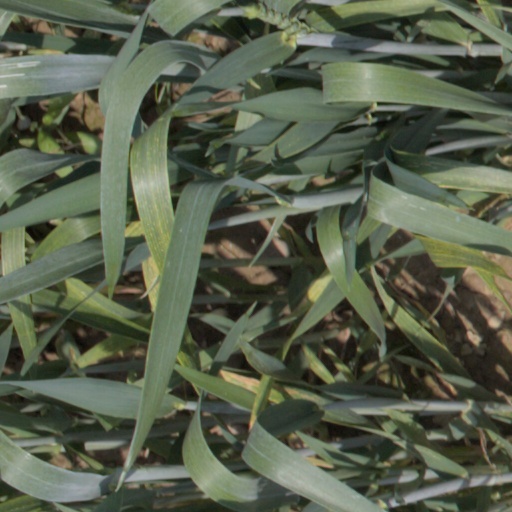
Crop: wheat